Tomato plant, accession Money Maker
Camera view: vertical (180 deg); turntable rotation: 180 degrees
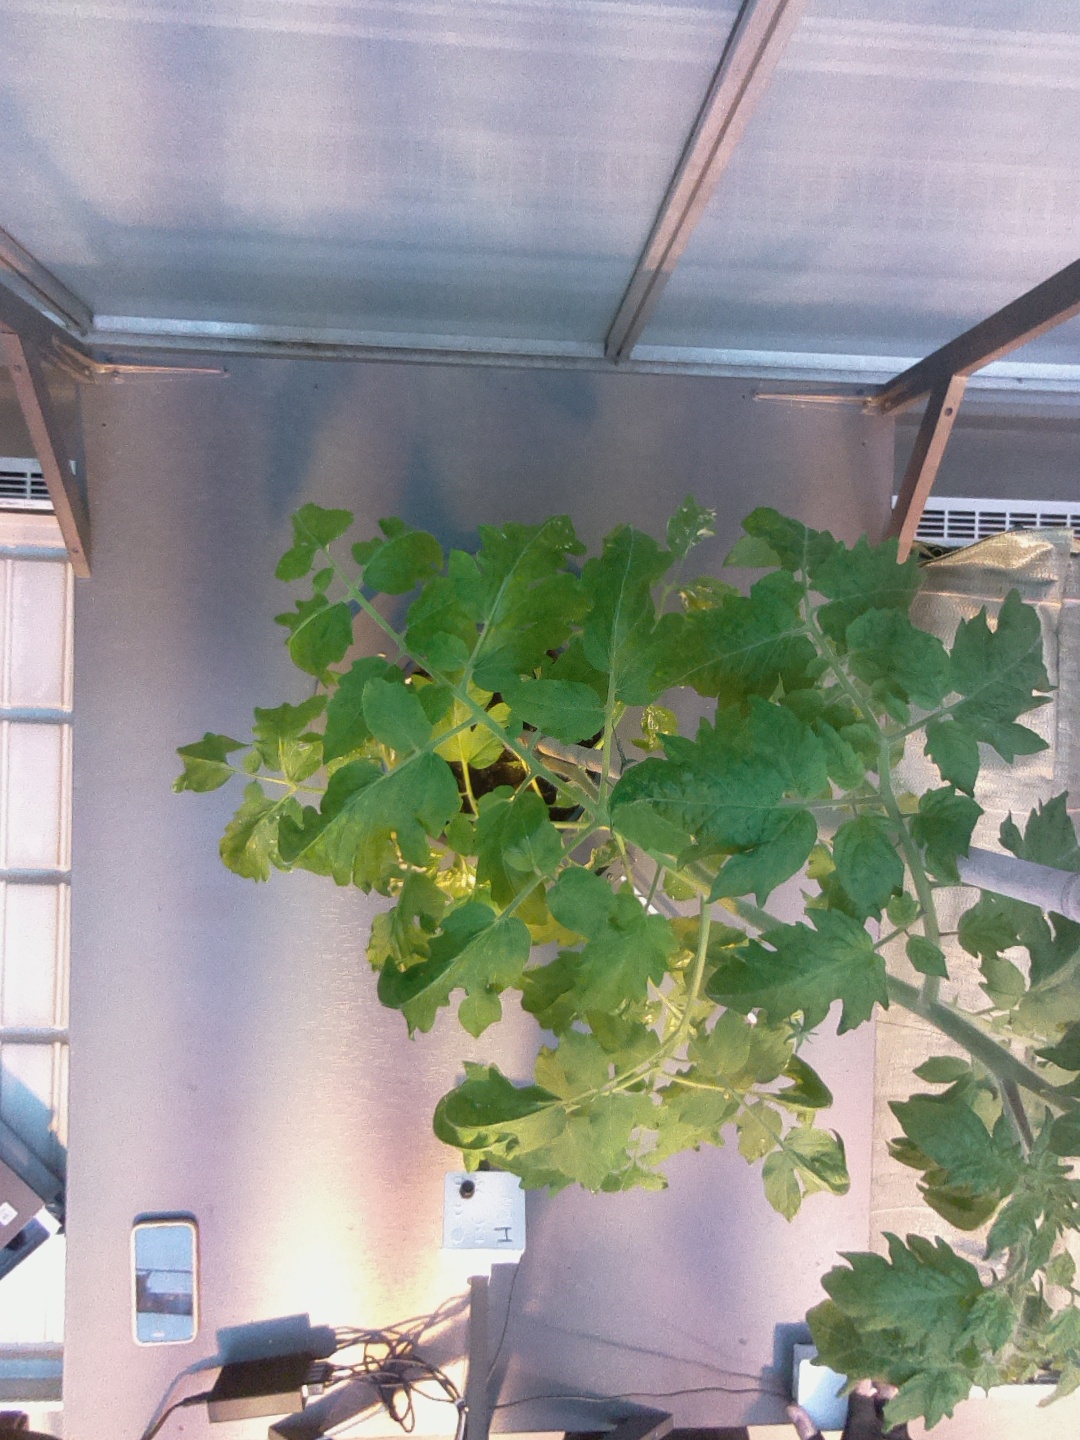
BBCH growth stage 61: 10%-20% of flowers open